Relief of Douglas MacArthur

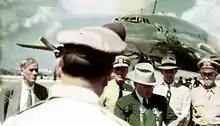
We see the back of MacArthur's head. Truman in a dark suit and light hat stands at a microphone. Behind him stands four mean in shirts and ties. In the background are some onlookers and a sleek metal but propeller driven airliner. Another aircraft lies parked on the runway.

MacArthur held that his military objective was the destruction of the North Korean Army. That being the case, operations would be necessary north of the 38th parallel, although his Assistant Chief of Staff, G-2, Major General Charles A. Willoughby, warned on 31 August that 37 Chinese divisions were grouping on the border between China and North Korea. The Joint Chiefs agreed with MacArthur on this issue. A National Security Council paper endorsed the legality of action north of the 38th parallel. The paper recommended that only South Korean troops be employed in the border regions with China and Russia. Should the Soviet Union intervene, MacArthur was to immediately retreat to the 38th parallel; but in the case of Chinese intervention, he was to keep fighting "as long as action by UN military forces offers a reasonable chance of successful resistance". Truman endorsed the report on 11 September, but MacArthur remained in the dark because of the changeover of Secretaries of Defense, and was not informed until 22 September. When Truman was asked at a press conference on 21 September whether he had concluded to conduct operations in North Korea, he replied that he had not.